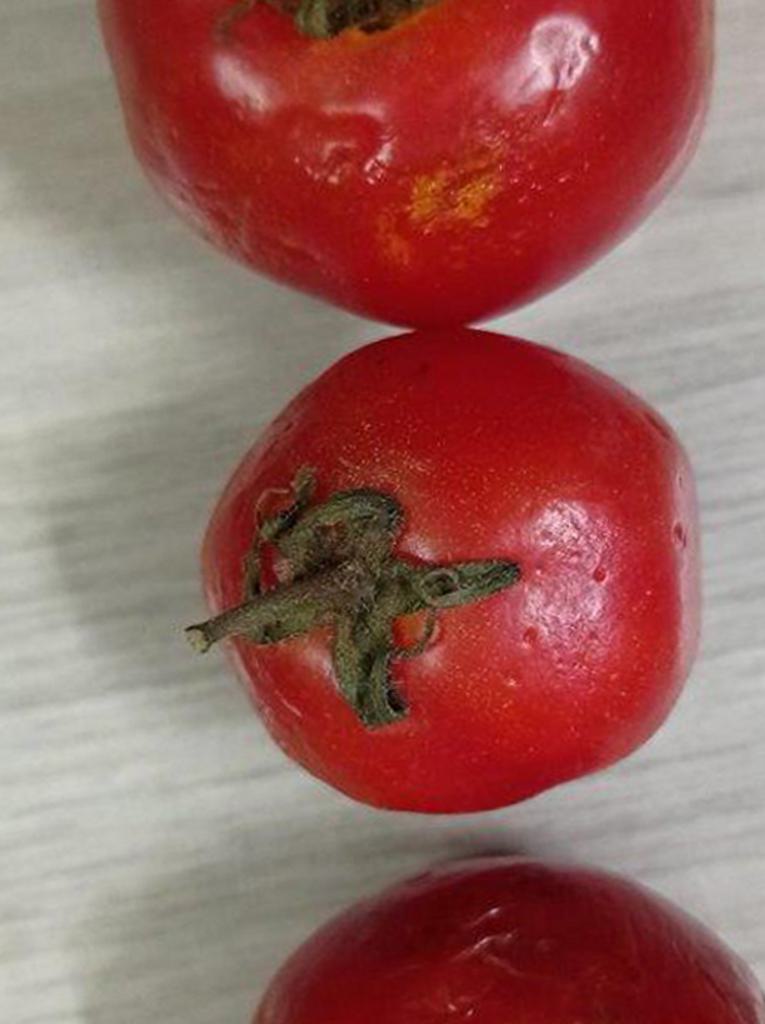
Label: Rotten